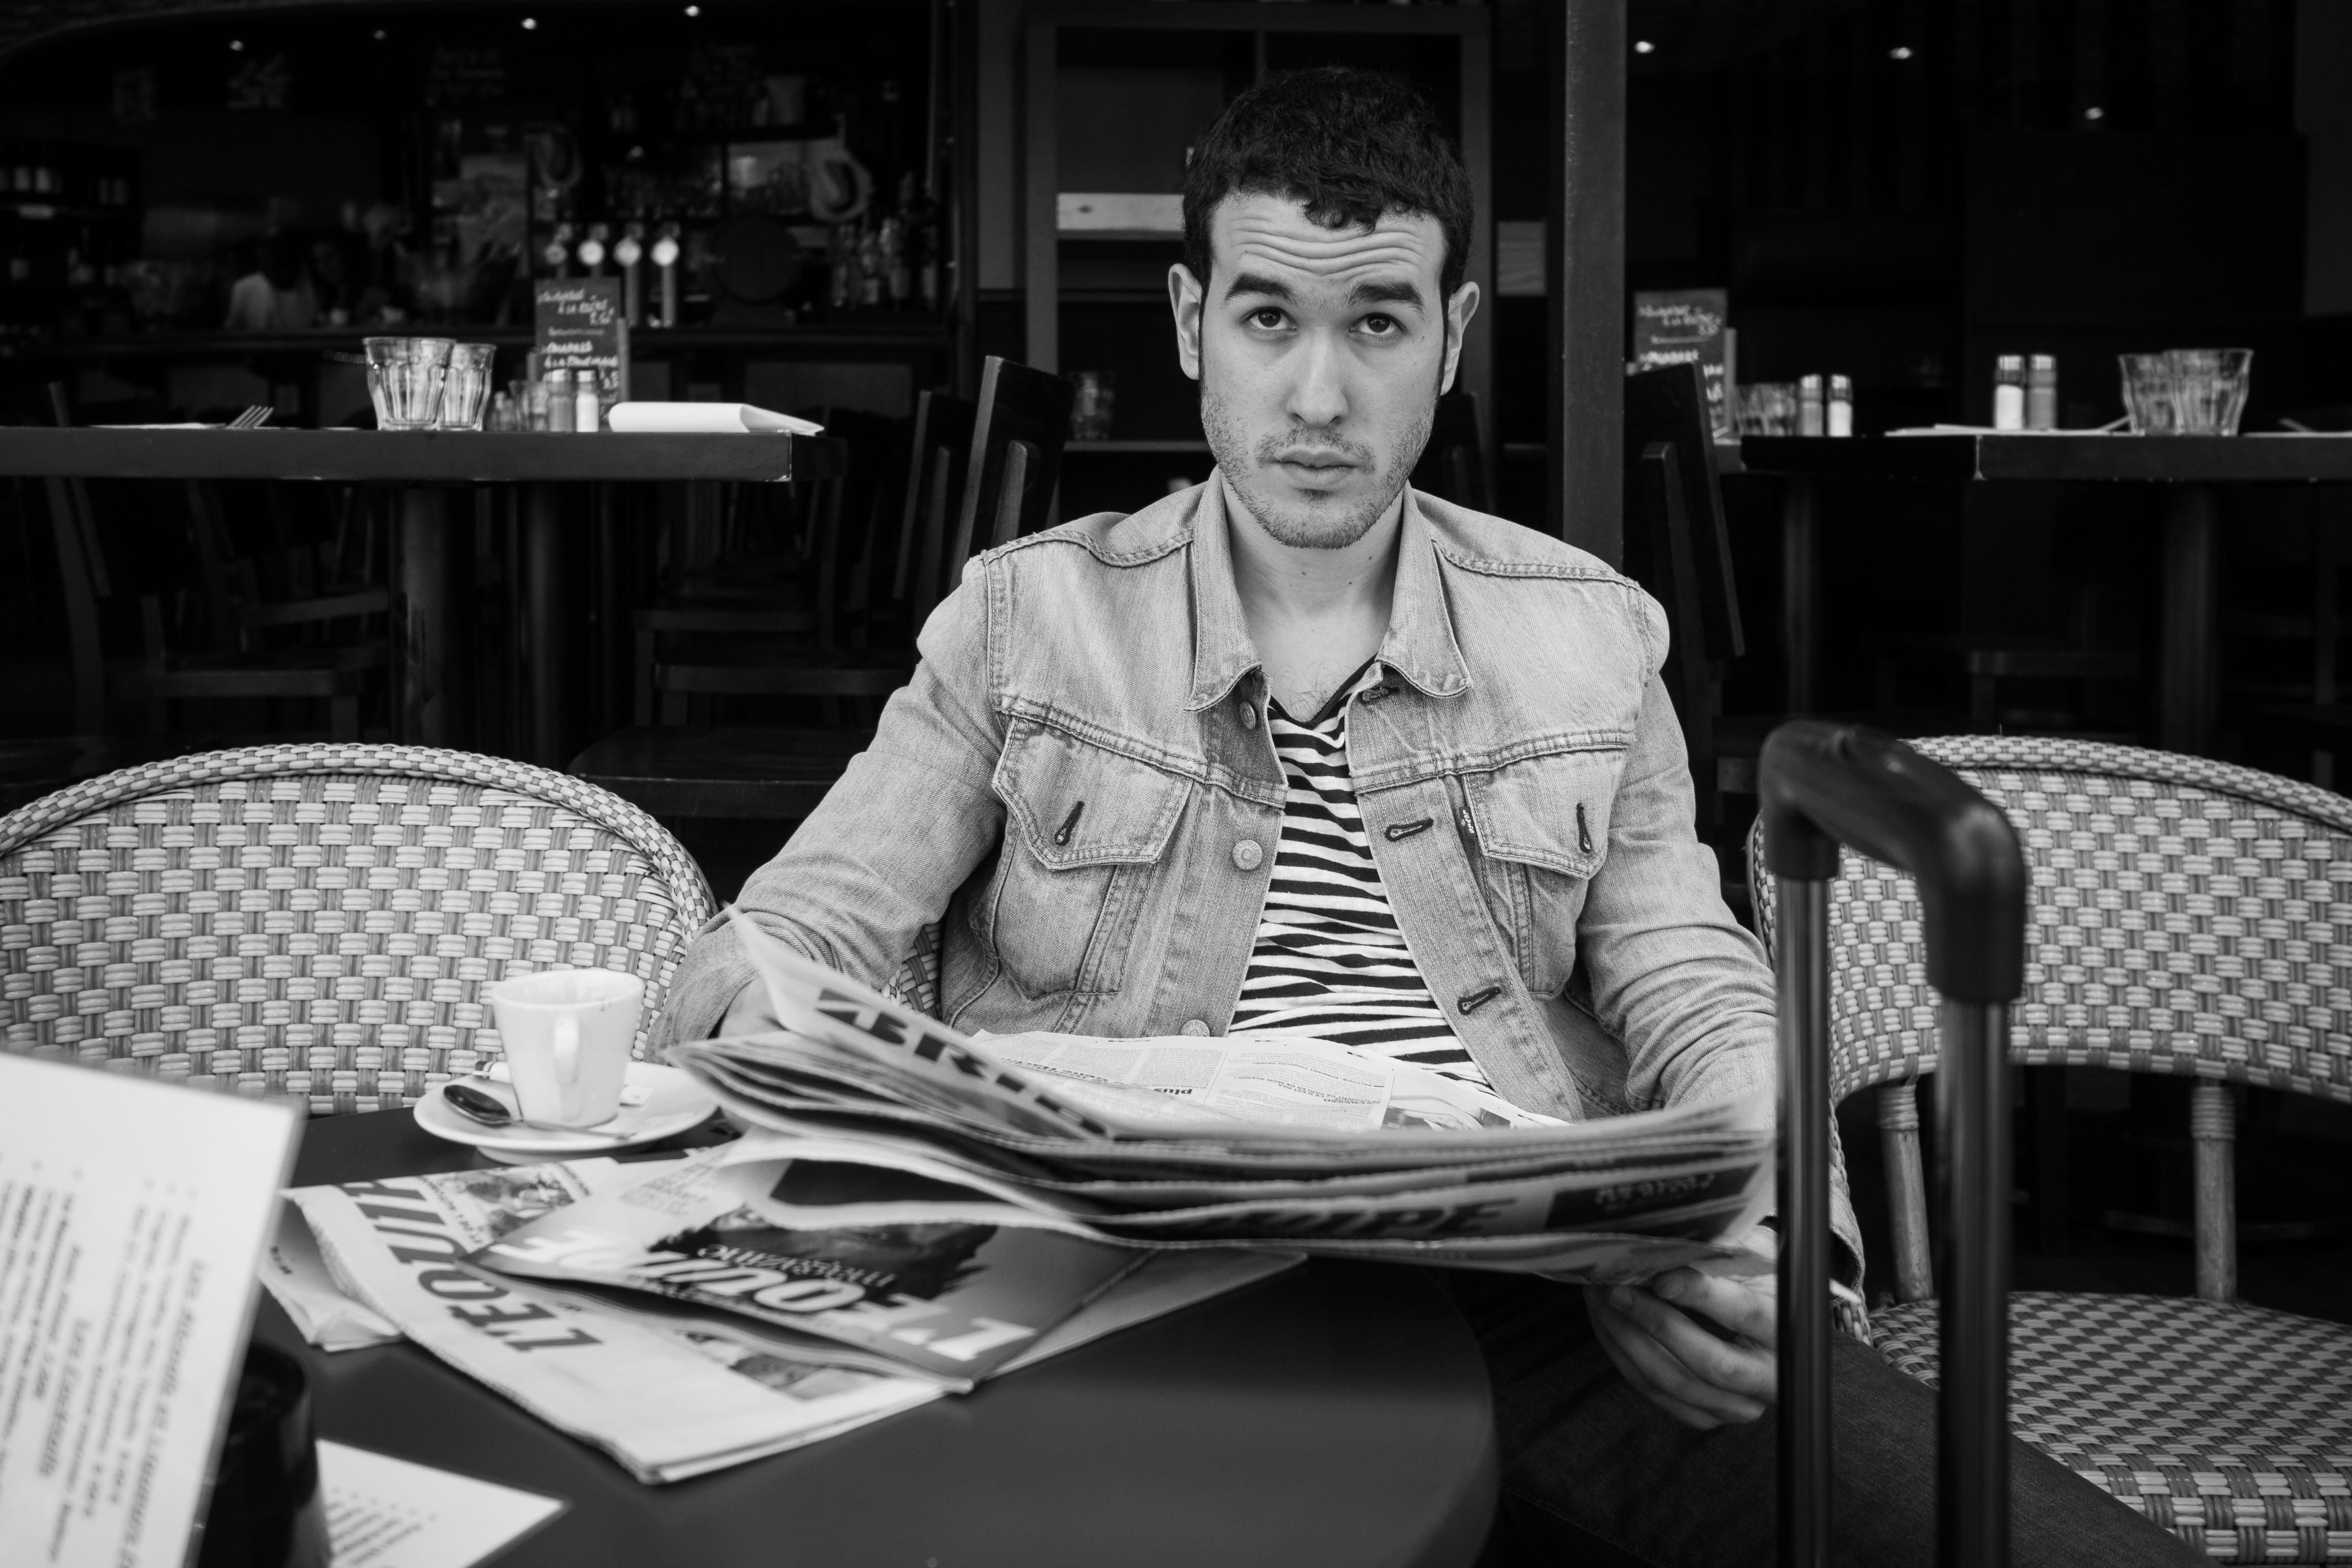
black and white, white, street, photography, sitting, fashion, black, monochrome, streetphotography, flickr, thomas, gentleman, olympus, omd, fuji, leica, monochrom, leuthard, hcb, thomasleuthard, monochrome photography, film noir, human positions